Satyricon (nightclub)

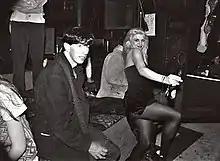
Courtney Love and other patrons attending an event at Satyricon 1989

In the mid-1980s, the club was frequented by local residents such as poet Walt Curtis and Courtney Love, the latter of whom met friend and bandmate Kat Bjelland there in 1984 through The Miracle Workers' frontman Gerry Mohr. The club is also notable for being the place where Love first crossed paths with her future husband, Nirvana frontman Kurt Cobain. In a 2010 interview, she claimed she met Cobain there in 1988 at a Dharma Bums concert where she was reading spoken word poetry, although other accounts state that the two met in January 1989 or 1990 when Nirvana was playing at the club, and that they playfully wrestled in front of a jukebox that night. Mark Arm of Mudhoney would later claim the story to be apocryphal, and that two in fact met while Mudhoney was touring with Love's band Hole in Europe in 1991. In a 2015 interview, Love clarified: "It was at the Satyricon ... I sometimes lie and say which bands were playing but I actually don't remember. But Nirvana was obviously playing. He was cute, he was attractive, and he was funny ... Everyone always writes that the song that was playing [on the jukebox] was Living Colour, but that wasn't it. It was "Dear Friend" by Flying Color.